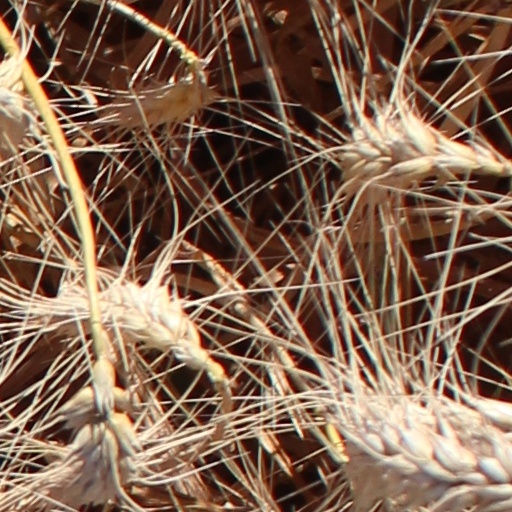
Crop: wheat